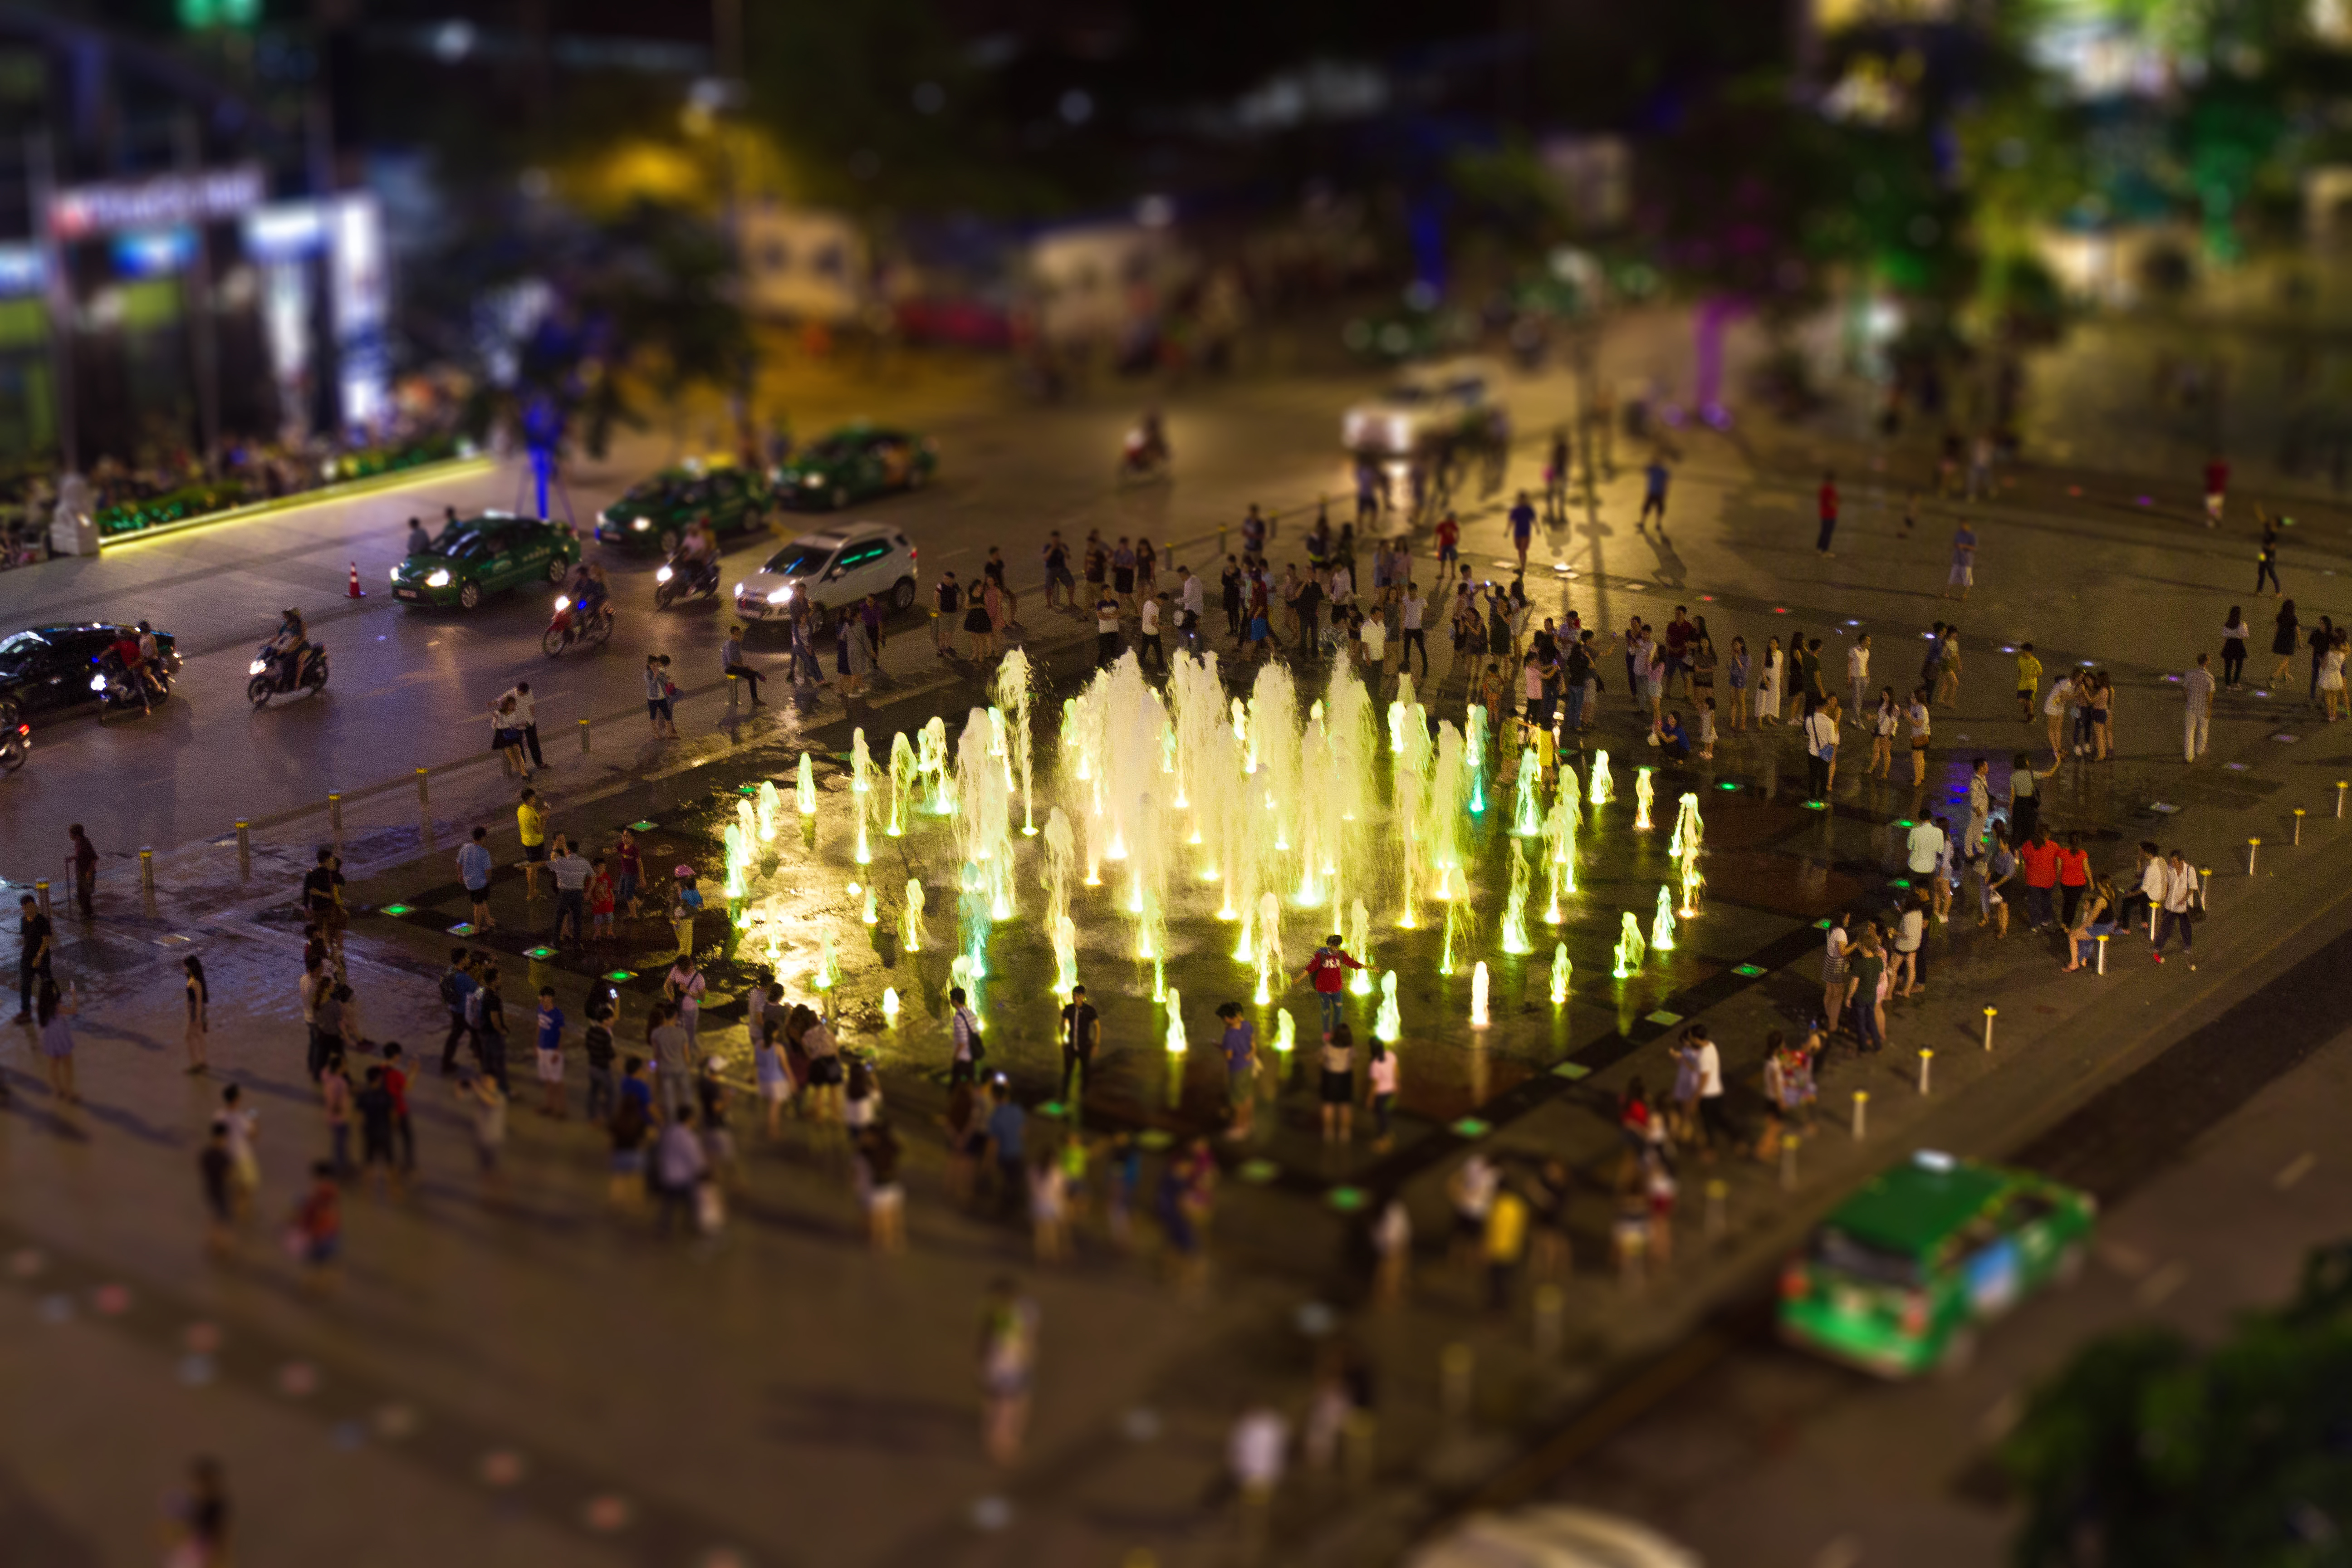
water, light, people, road, night, flower, crowd, evening, lighting, illuminated, festival, lights, cars, fountain, vehicles, urban area